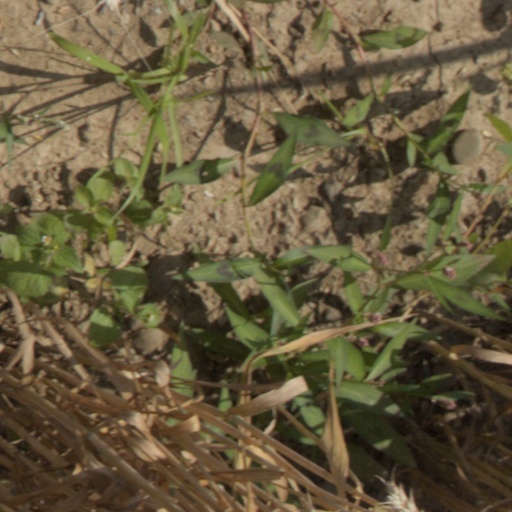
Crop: wheat